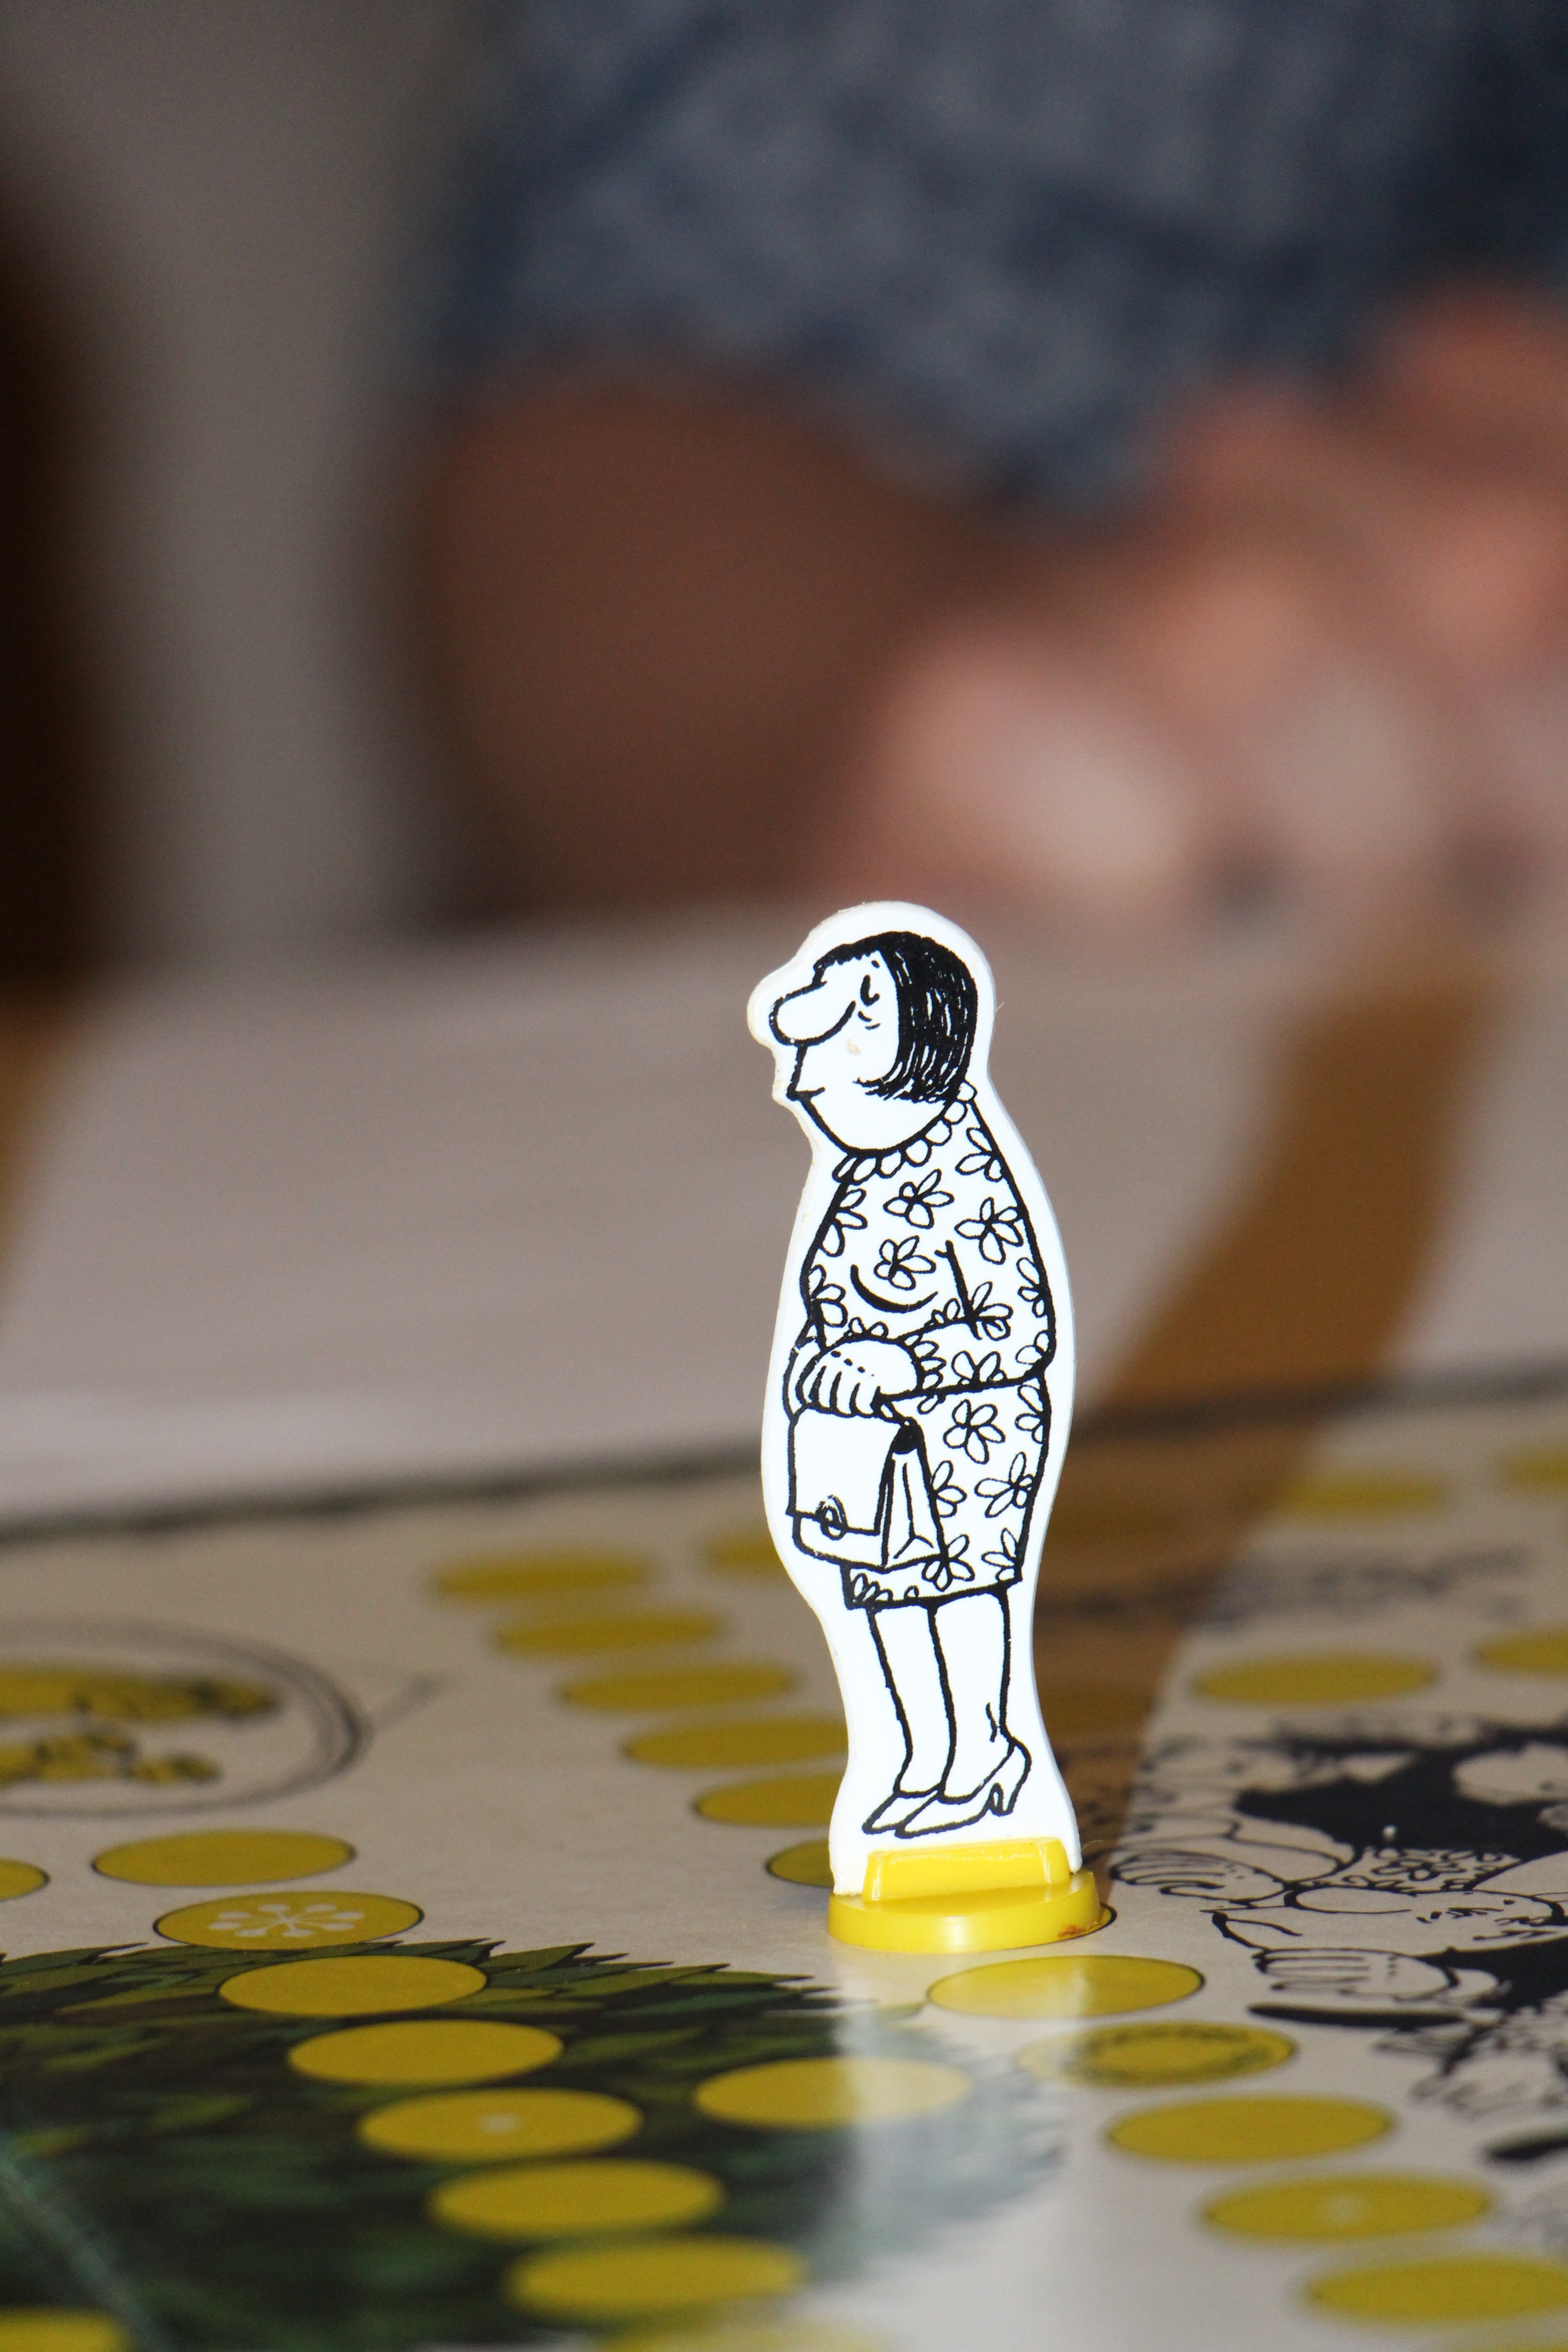
play, board game, close up, art, figure